House of Leaves

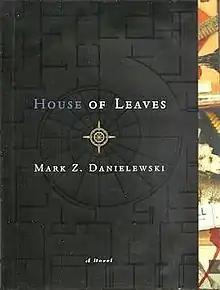
First-edition cover

House of Leaves is the debut novel by American author Mark Z. Danielewski, published in March 2000 by Pantheon Books. A bestseller, it has been translated into a number of languages, and is followed by a companion piece, "The Whalestoe Letters".